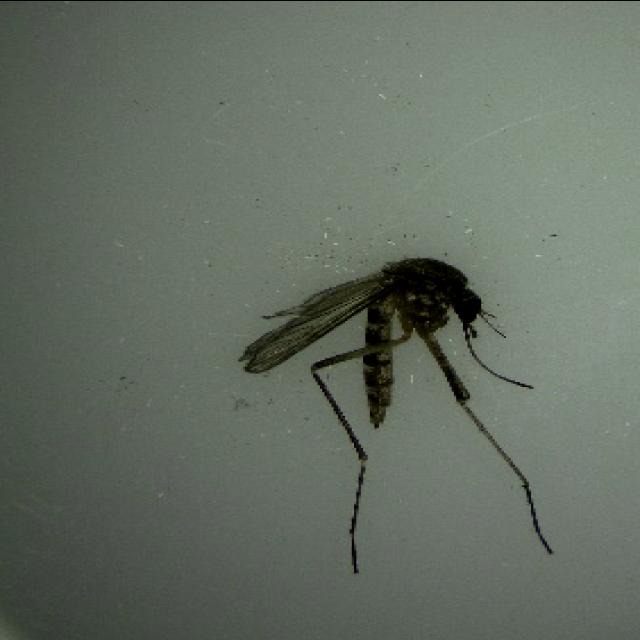
Species: aedes_vexans